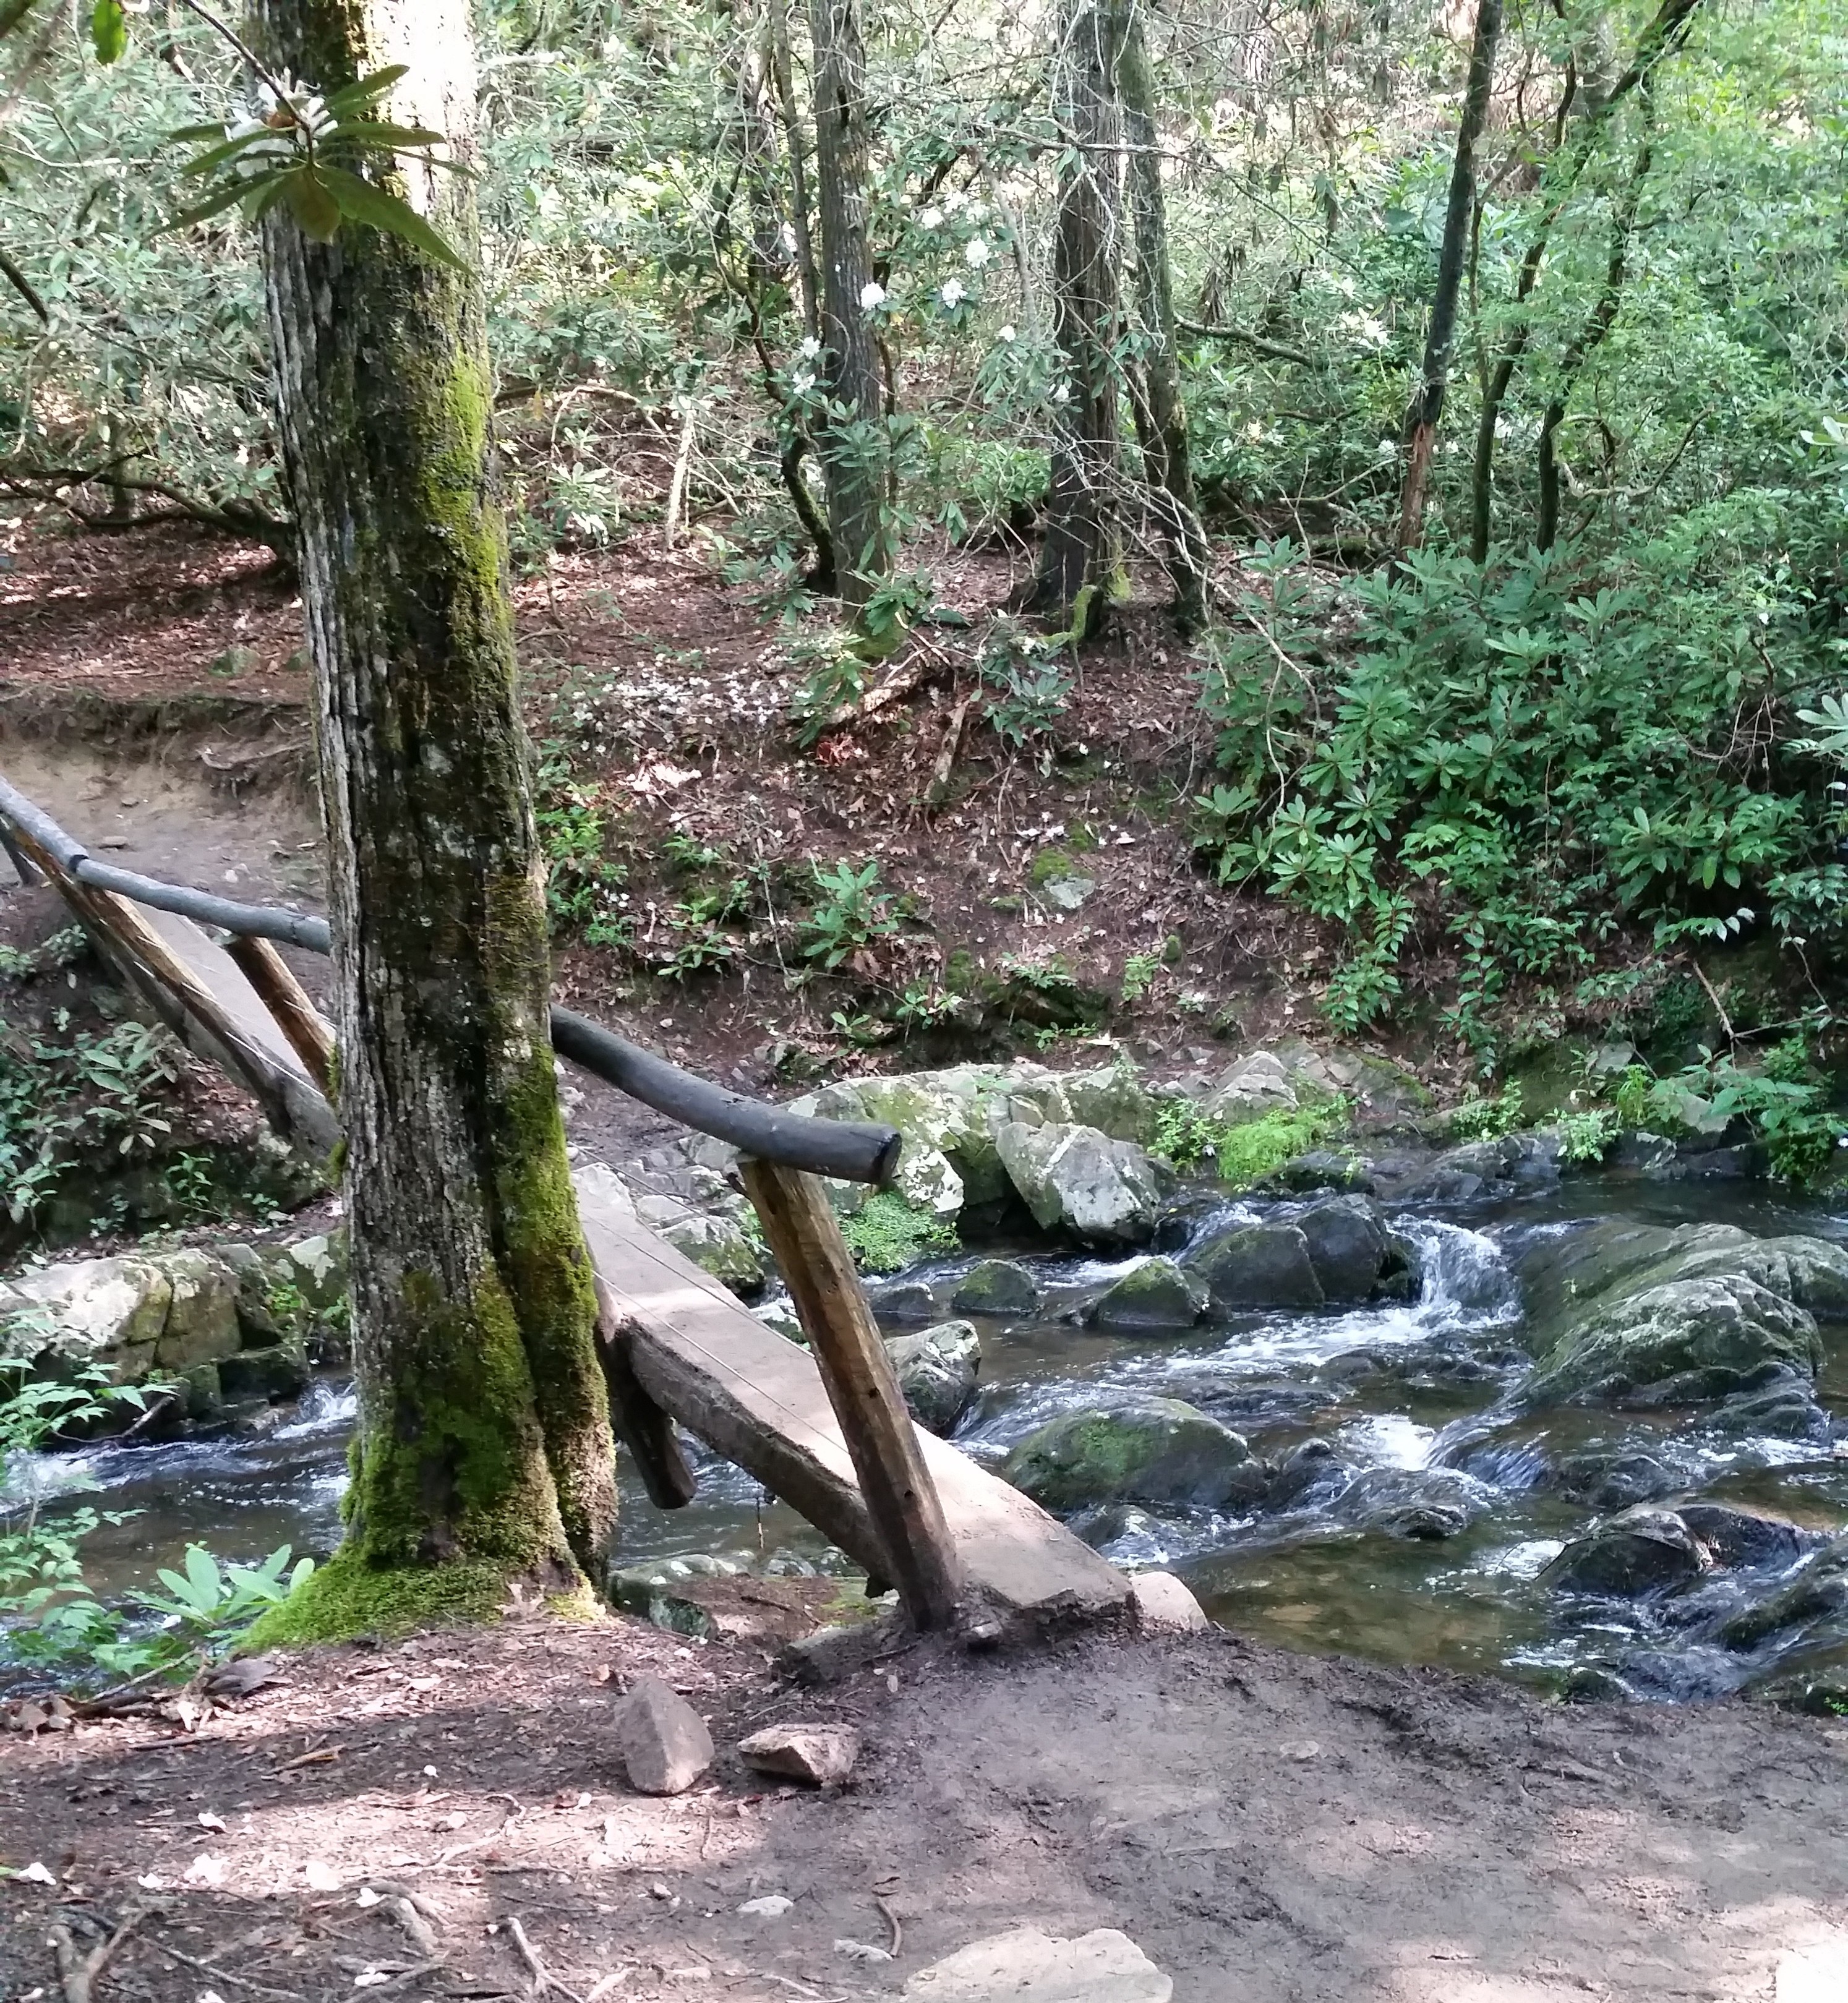
tree, forest, creek, wilderness, trail, river, stream, jungle, rainforest, wetland, woodland, habitat, ecosystem, old growth forest, natural environment